TV4-nyheterna

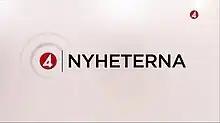
The former programme titles

Nyheterna ("the News") is the name of the news programme of the Swedish channel TV4. Unlike most other programmes on TV4, "Nyheterna" is produced in-house by the TV4 Group themselves.